Extinction risk from climate change

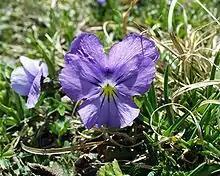
"Viola Calcarata" or "mountain violet", which is projected to go extinct in the Swiss Alps around 2050

In 2019, it was estimated that the current great ape range in Africa will decline massively under both the severe RCP8.5 scenario and the more moderate RCP4.5. The apes could potentially disperse to new habitats, but those would lie almost completely outside of their current protected areas, meaning that conservation planning needs to be "urgently" updated to account for this.